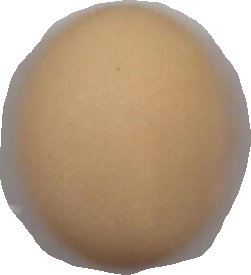
Variety: Dega